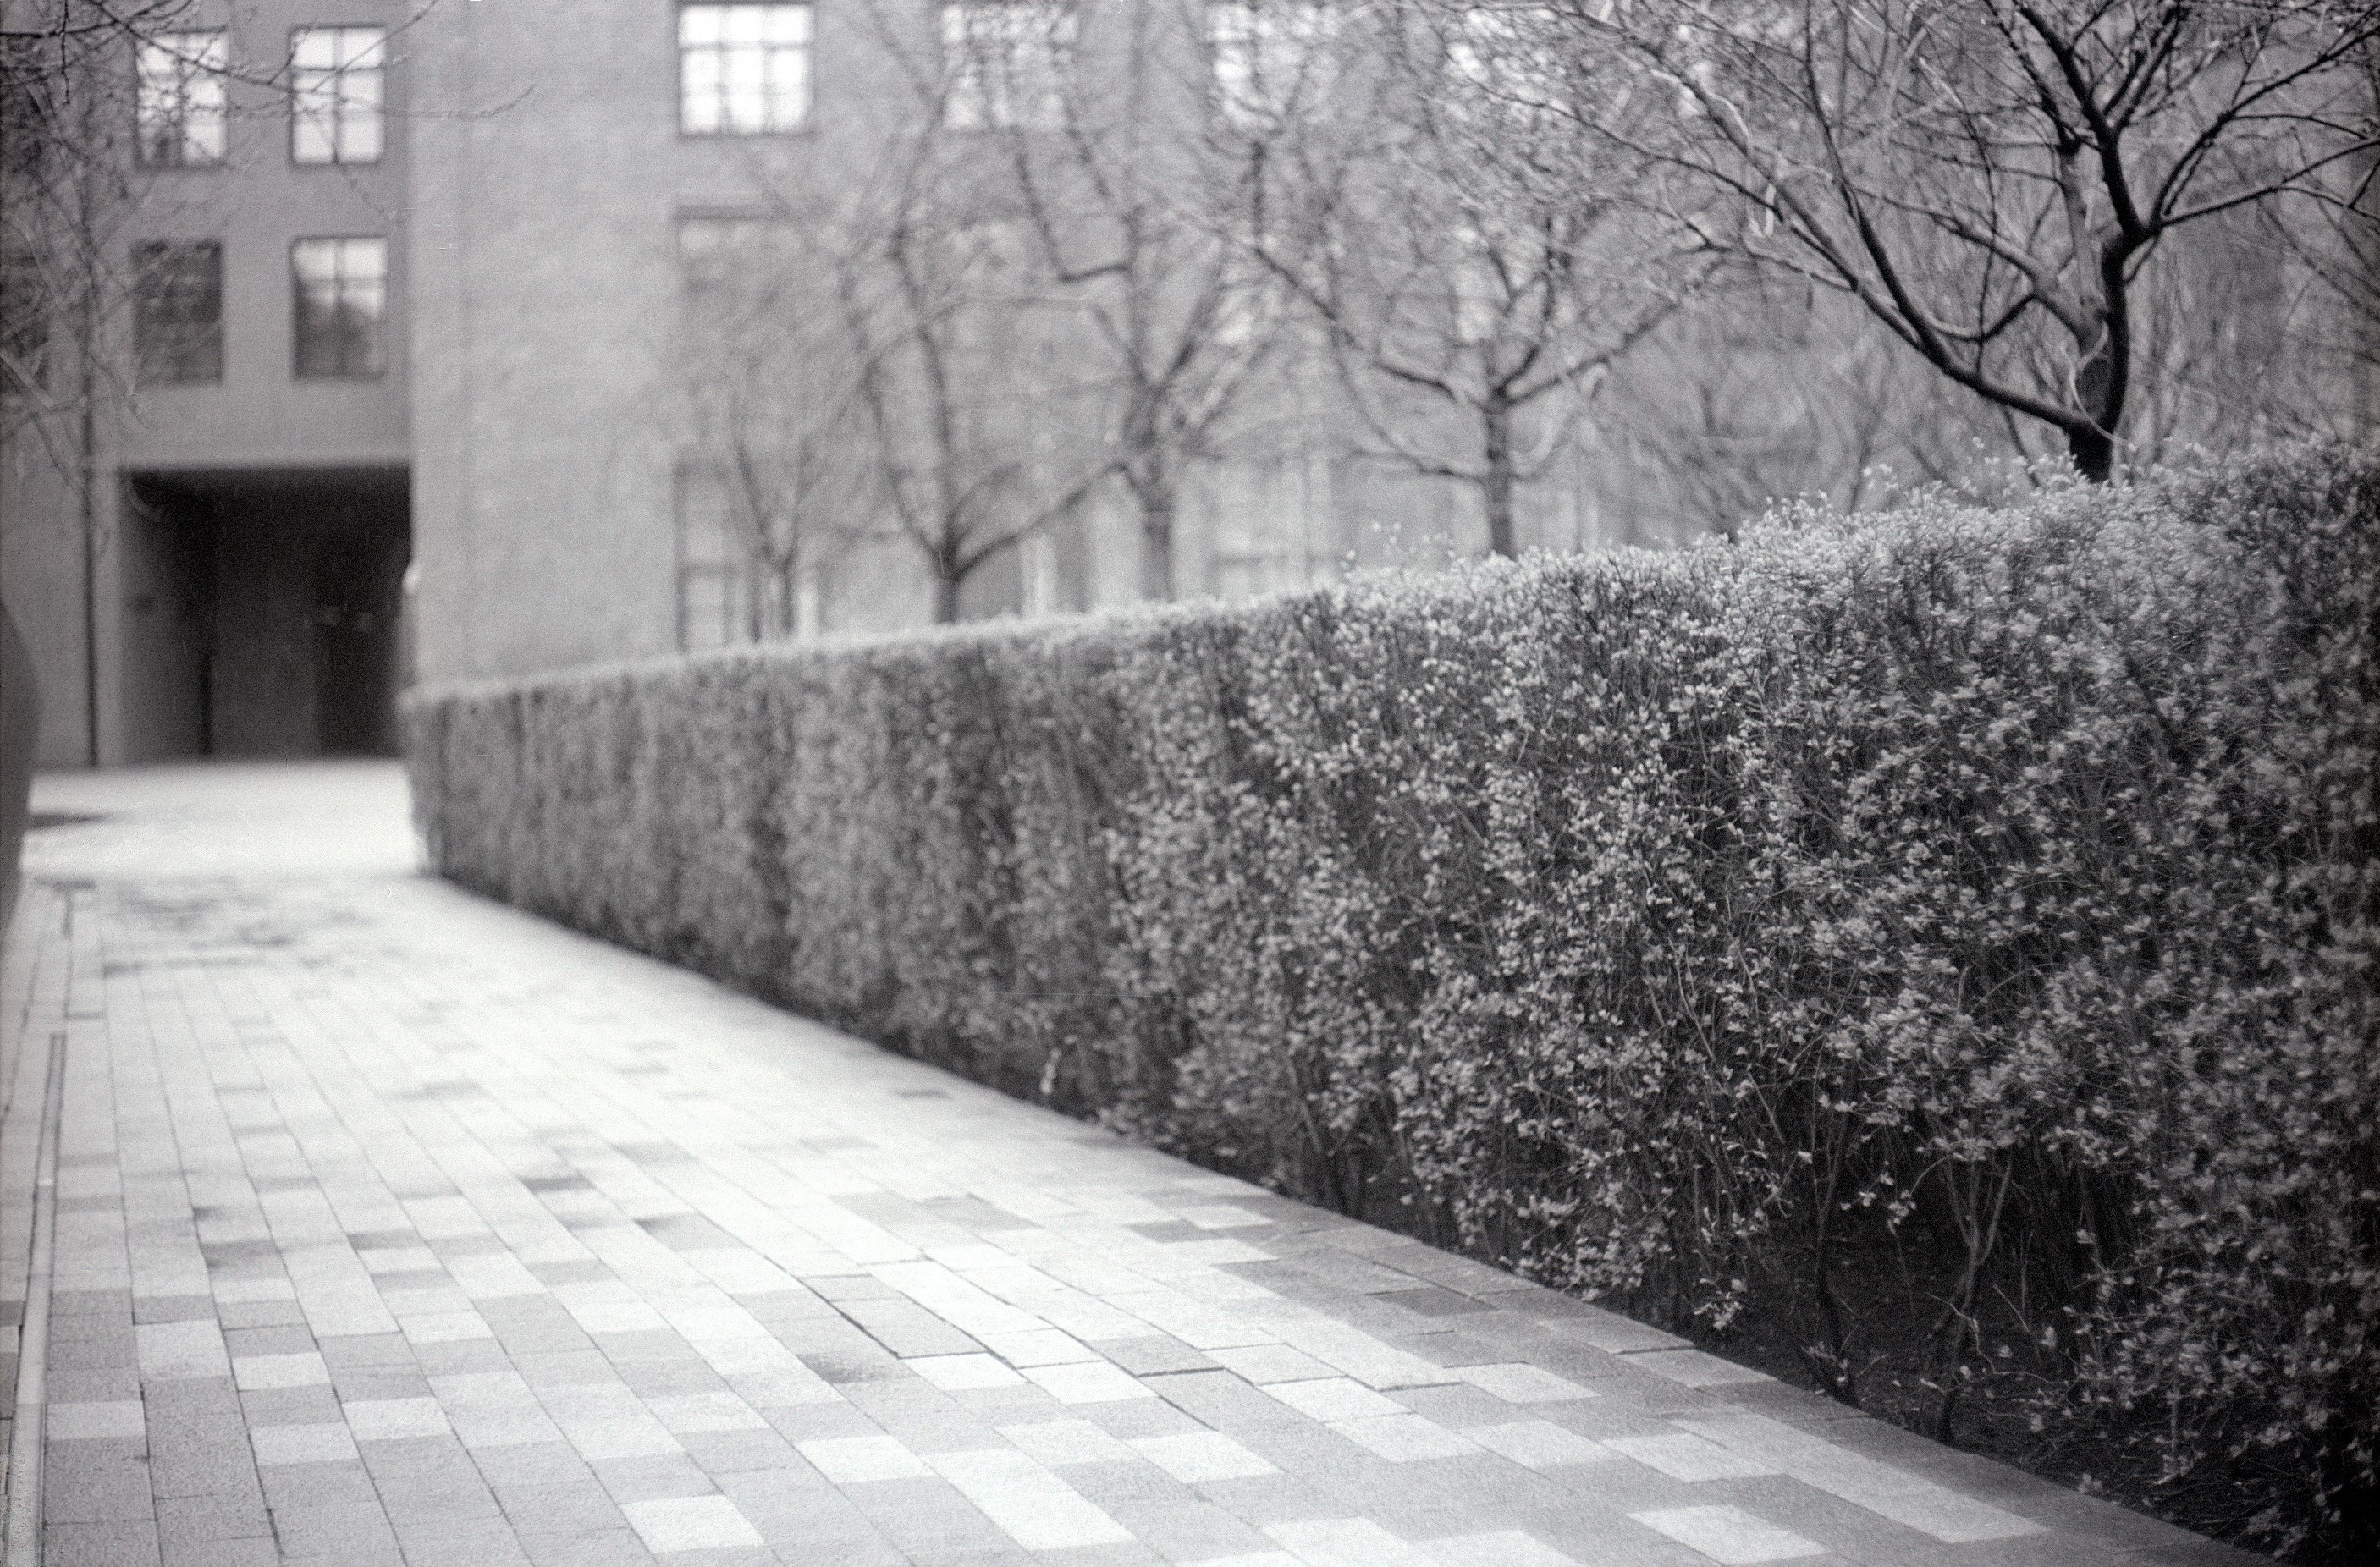
snow, winter, light, black and white, road, white, street, house, alley, wall, weather, black, monochrome, lane, season, monochrome photography